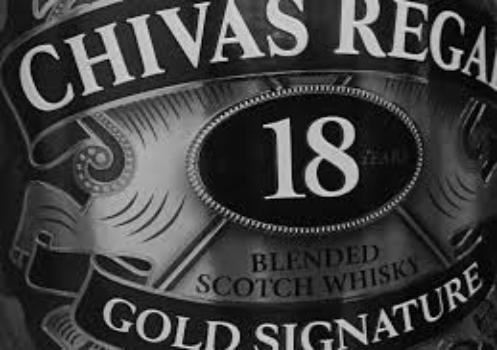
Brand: CHIVAS REGAL
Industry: Food